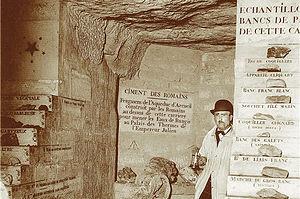
«
Un cabinet minéralogique ou cabinet de minéralogie est une variante souterraine et parisienne des cabinets de curiosités à la mode au XIXᵉ siècle.